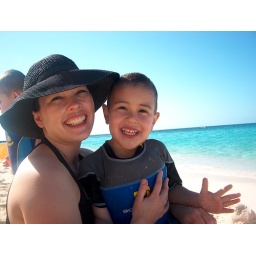
Close up of Robyne in hat with A.J. on her lap on the Atlantis beach -- HPIM1931